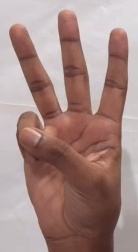
ASL sign: 6